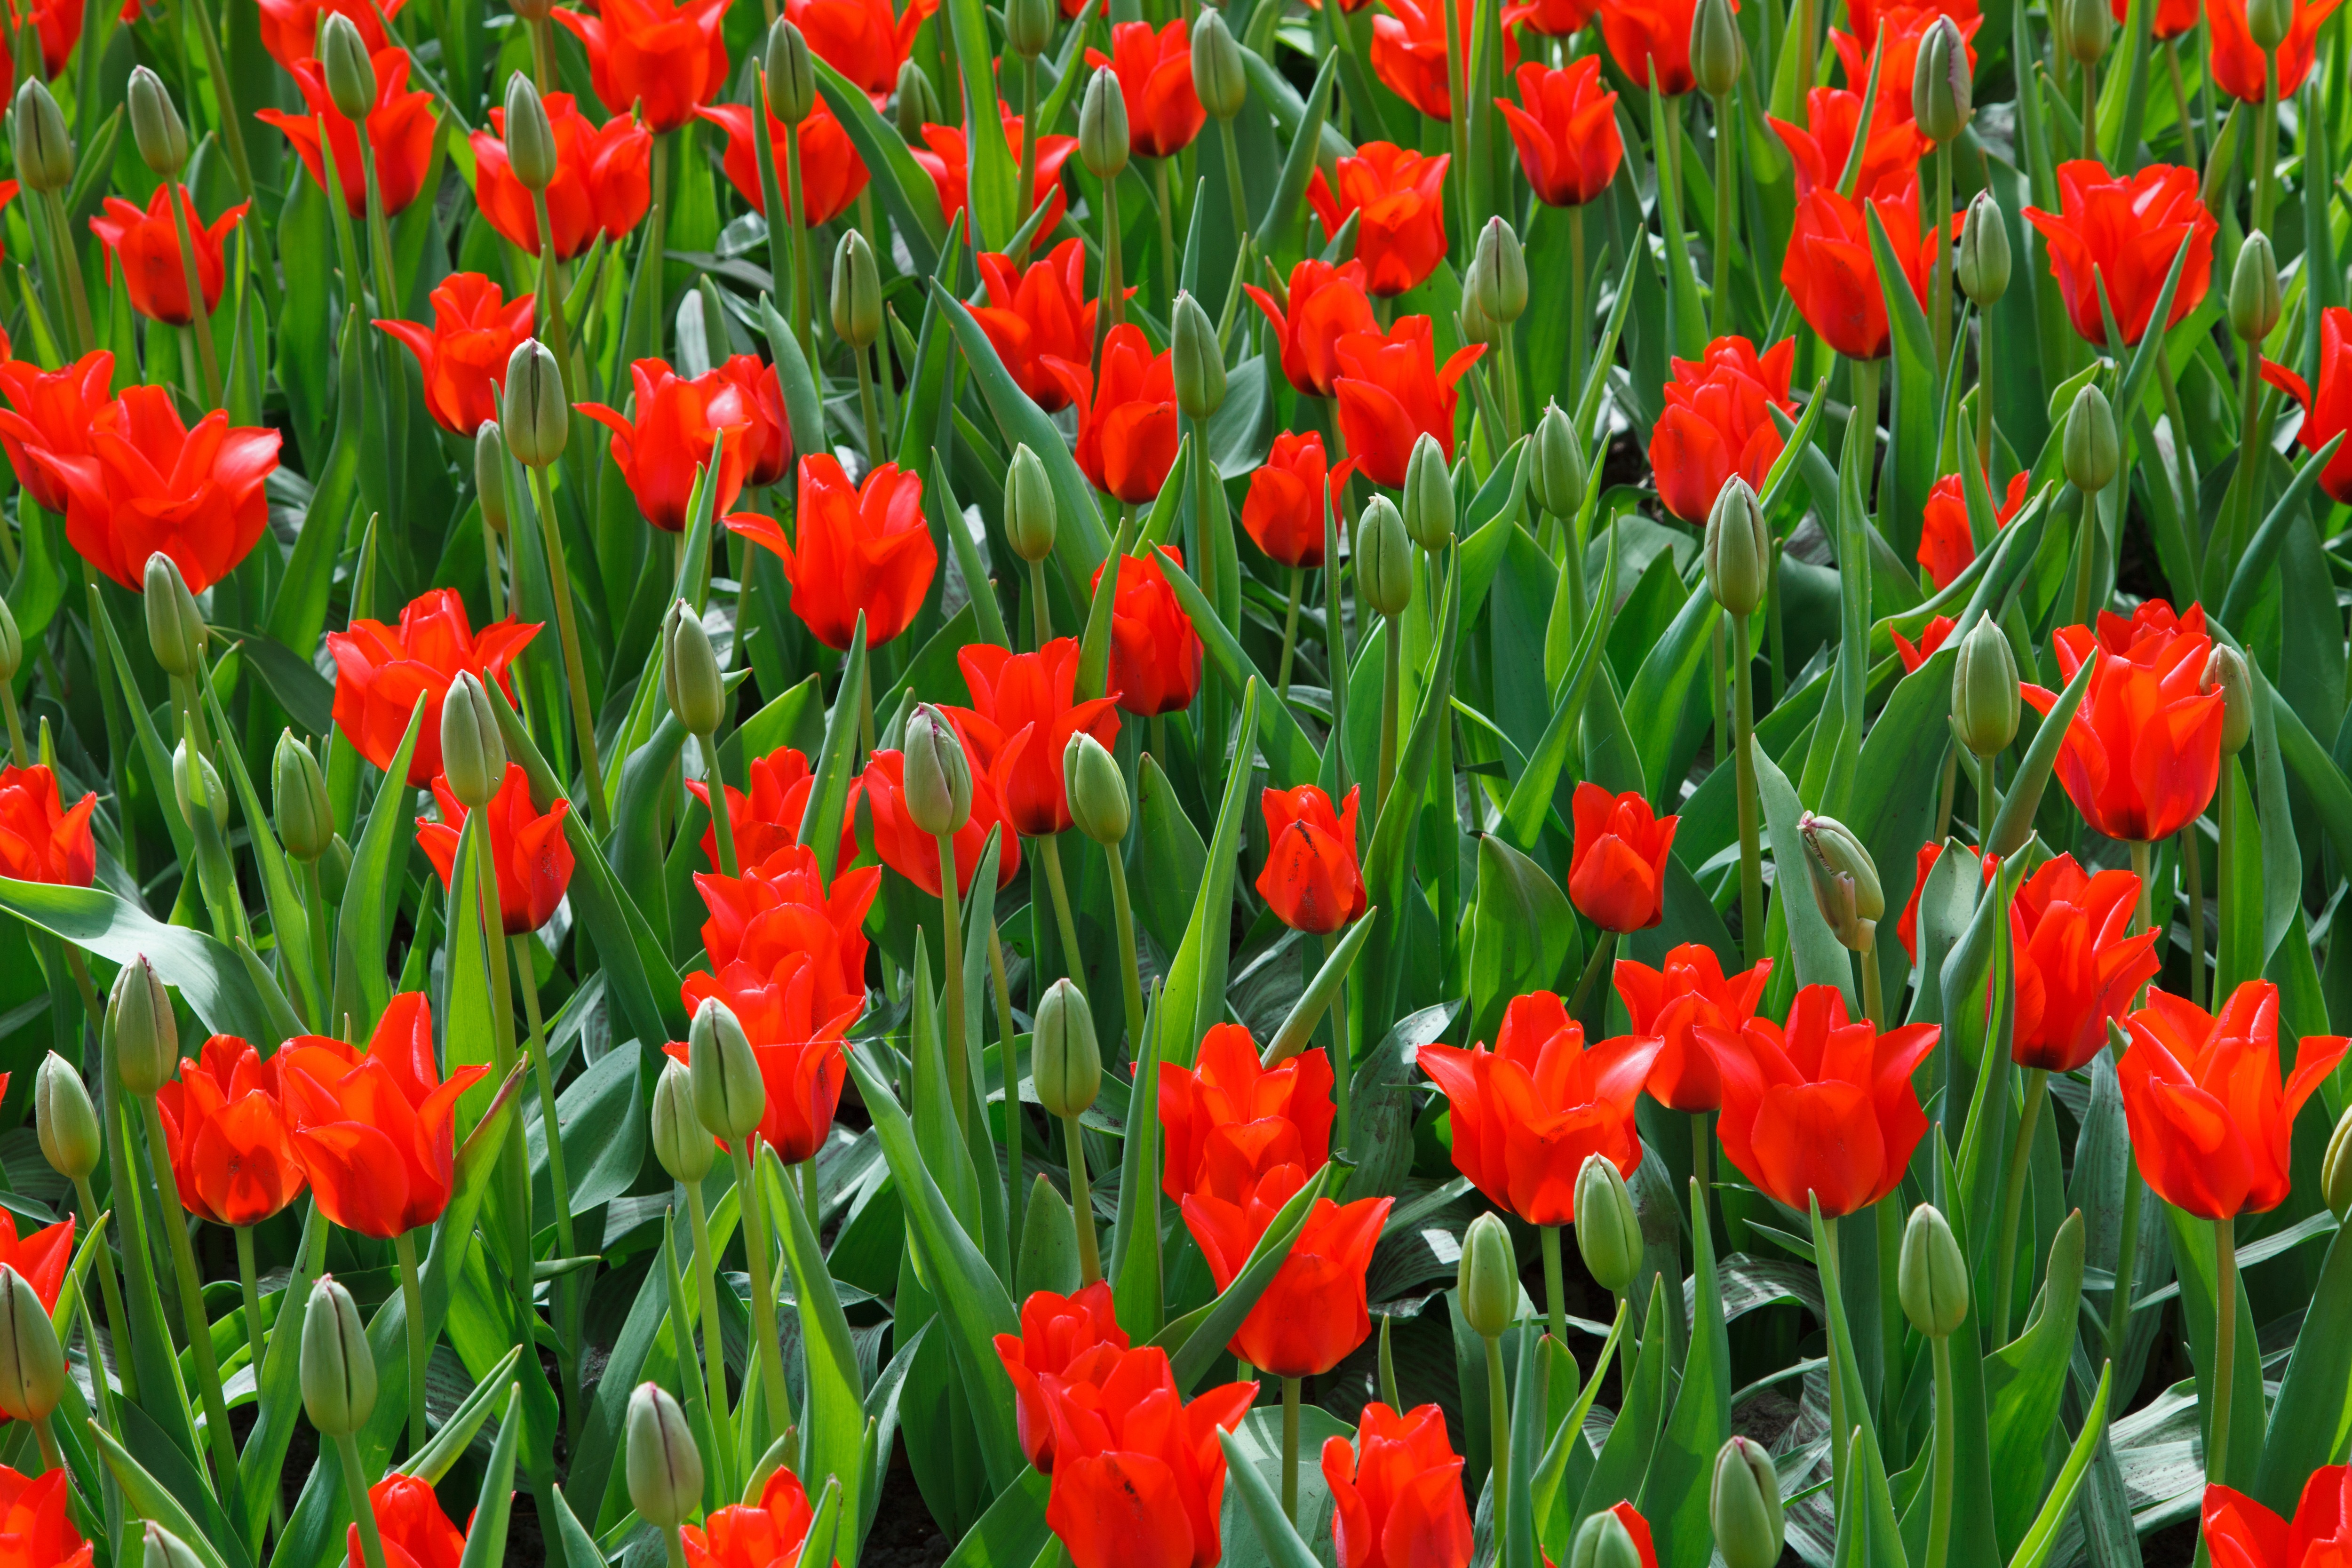
plant, flower, petal, bloom, tulip, spring, green, red, fresh, colorful, garden, flora, flowers, holland, background, bed, wallpaper, tulips, vibrant, flowering plant, lily family, land plant